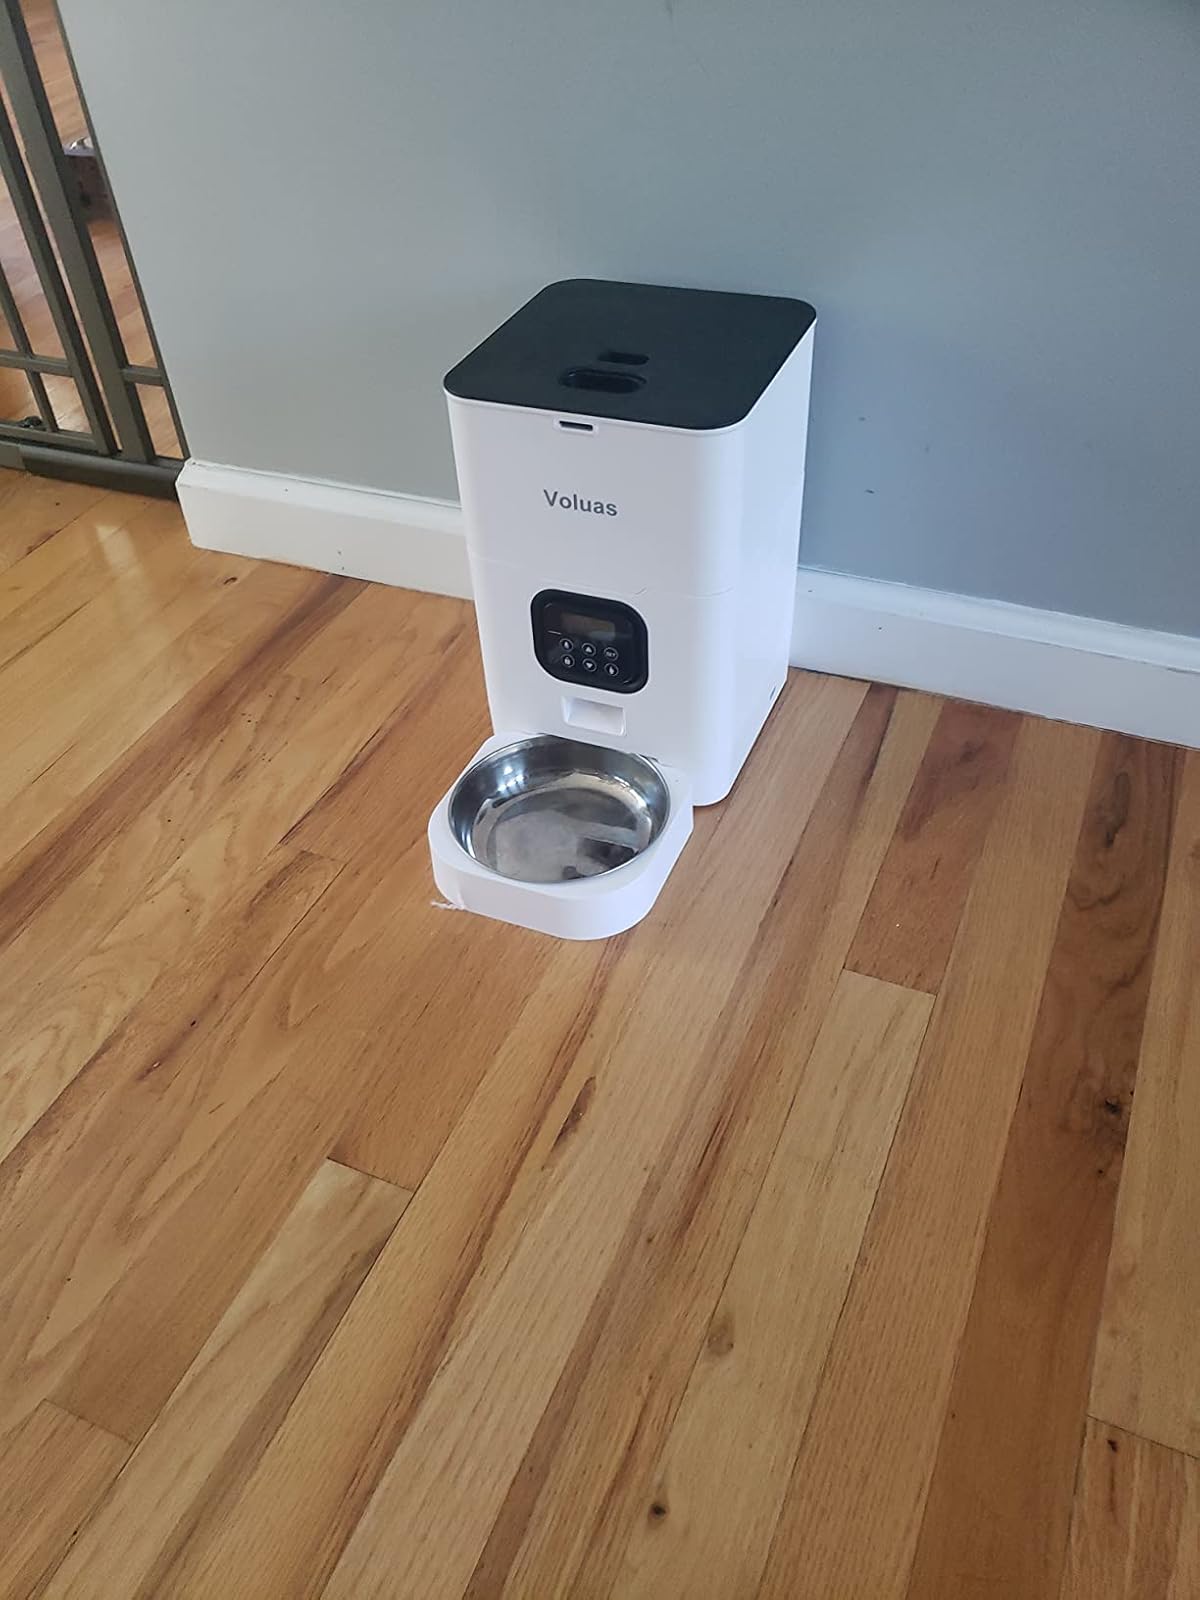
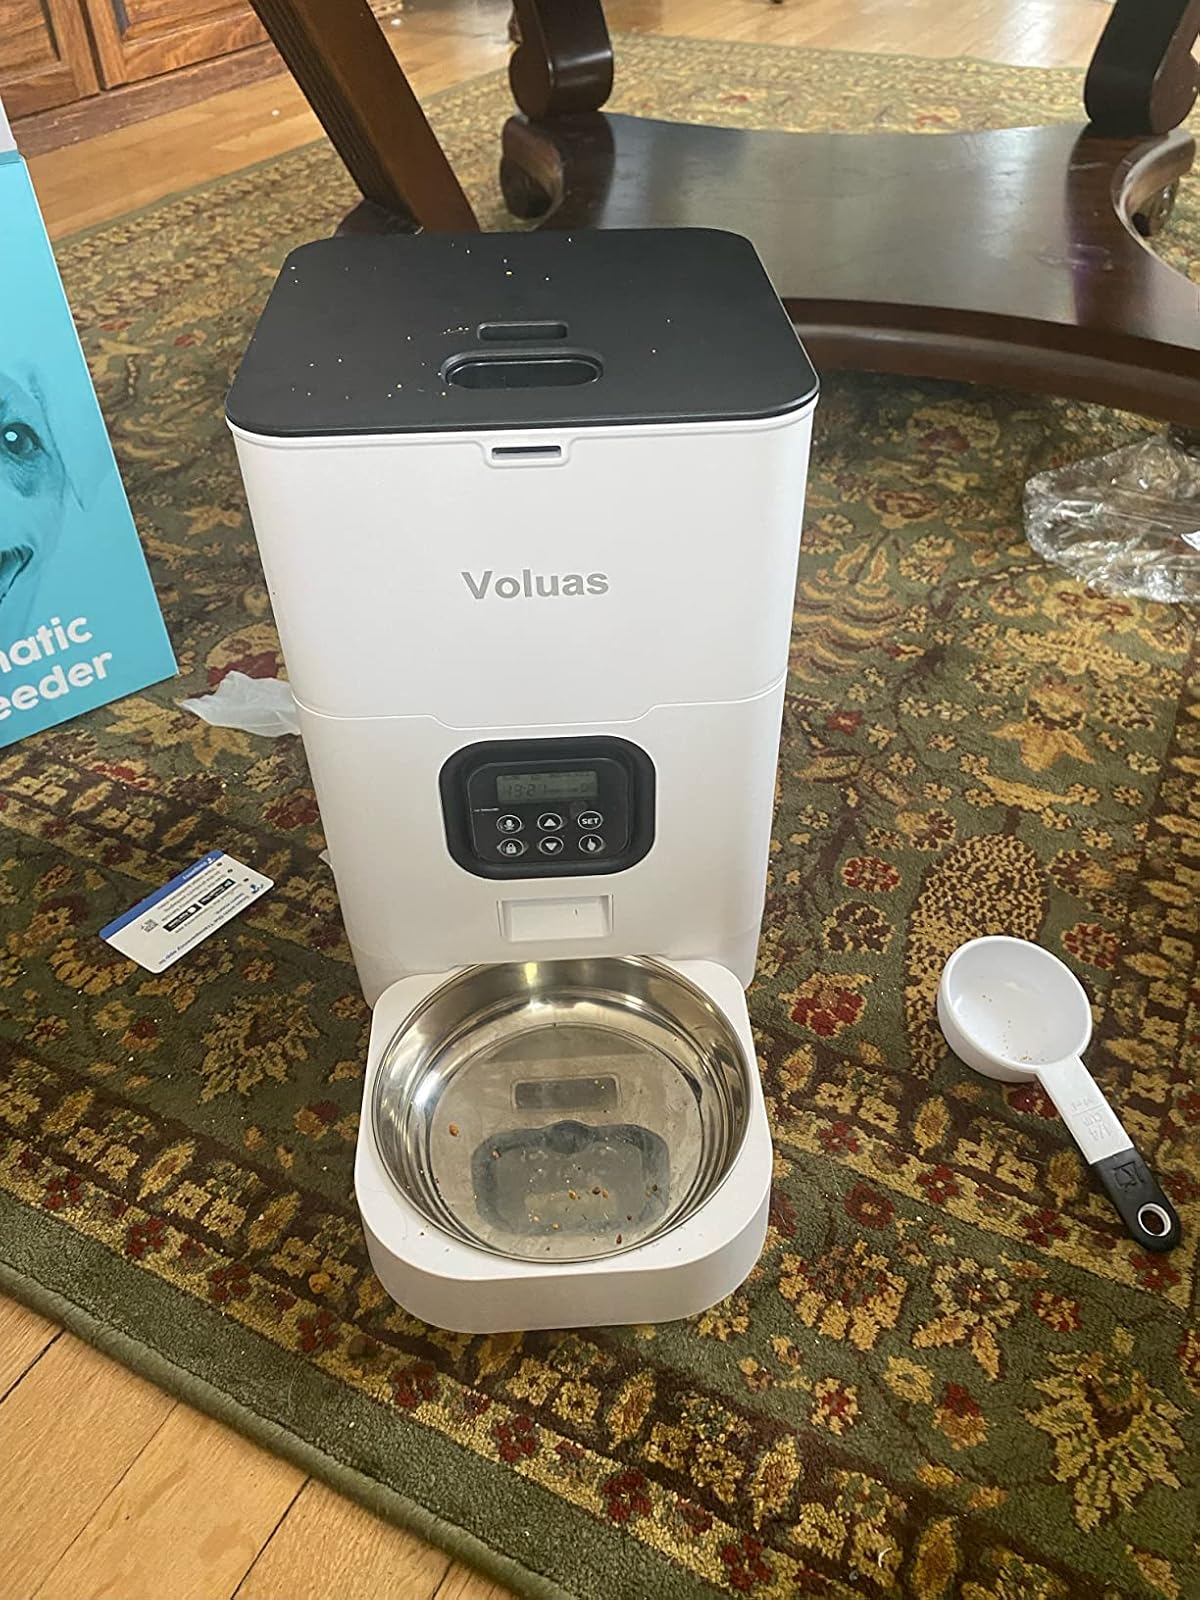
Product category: items_feeder
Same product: yes